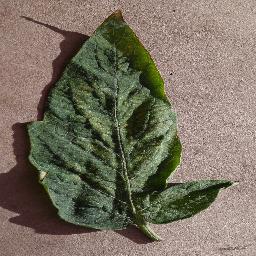
Label: Tomato___Spider_mites Two-spotted_spider_mite